Claire Lee Chennault

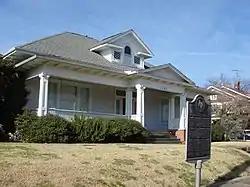
Chennault's birthplace and his home located in Commerce, Texas.

Chennault is generally said to have been born in Commerce, Texas, on September 6, 1893, although there is no documentary proof of his birthdate or place of birth. For most of his life, he gave 1890 as his birth year, but his widow corrected that to 1893 after his death. His parents were John Stonewall Jackson Chennault and Jessie (née Lee) Chennault. His surname is of French origin; the French pronunciation is "Shen-OH", but his family, being Americanized, pronounced it "Shen-AWLT".